Voravongsa I

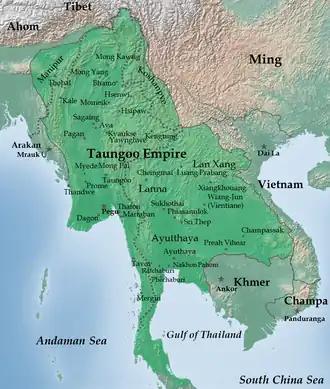
Toungoo Empire at its greatest extent (c.1580)

In 1565, the Burmese briefly seized Vientiane, while King Setthatirath was on campaign. The "Oupahat" along with other nobles who had not fled the city were taken as hostages back to Pegu, where he remained for over ten years. Throughout that period King Setthathirath and his general Sen Soulintha were able to wage a successful guerilla campaign against two major invasions by Bayinnaung and the Taungoo Empire.